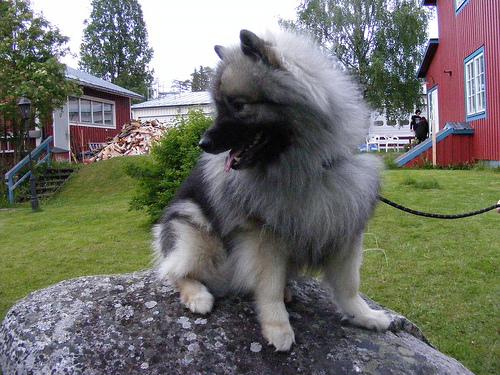
Breed: keeshond